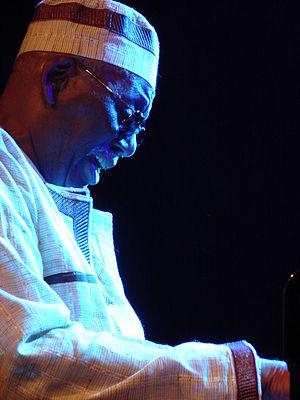
Le NEA Jazz Masters Fellowship est une récompense remise tous les ans depuis 1982 par le National Endowment for the Arts à des musiciens de jazz à la carrière établie en reconnaissance de leur œuvre.
Randolph Edward Weston est un musicien, compositeur et pianiste américain de jazz né le 6 avril 1926 à Brooklyn et mort dans la même ville le 1ᵉʳ septembre 2018.